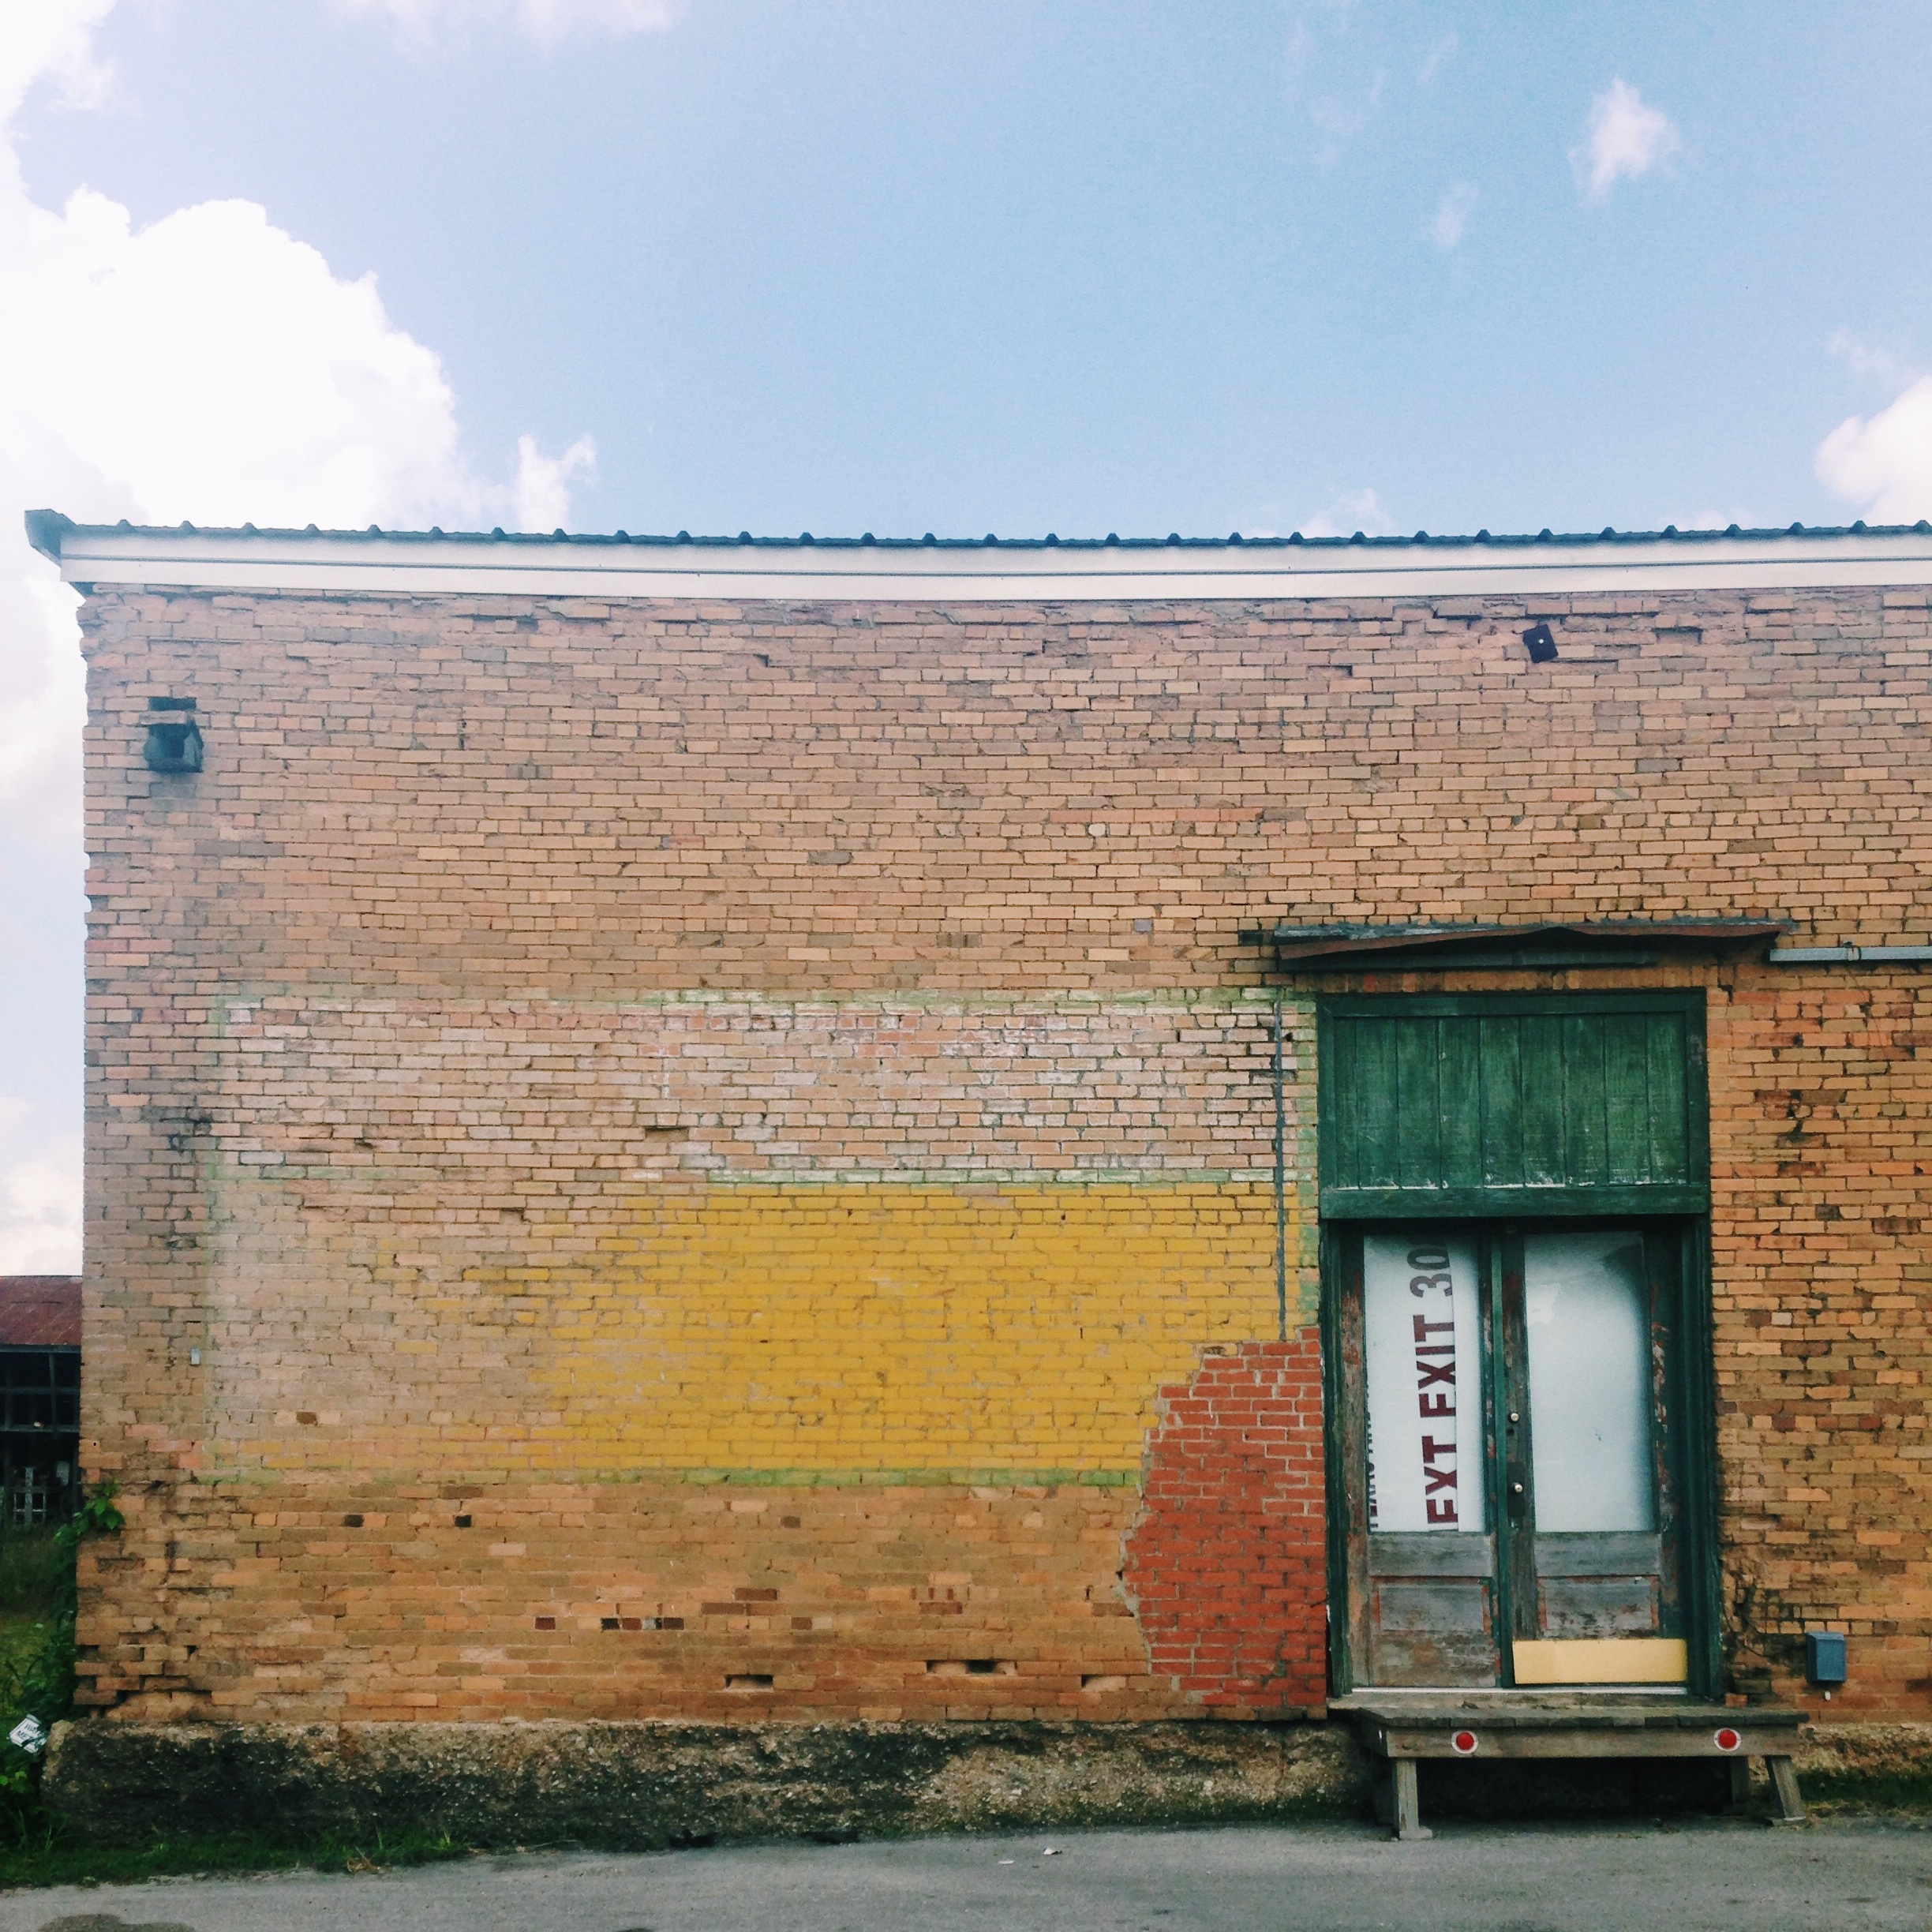
architecture, wood, house, building, wall, facade, brick, rural area, urban area